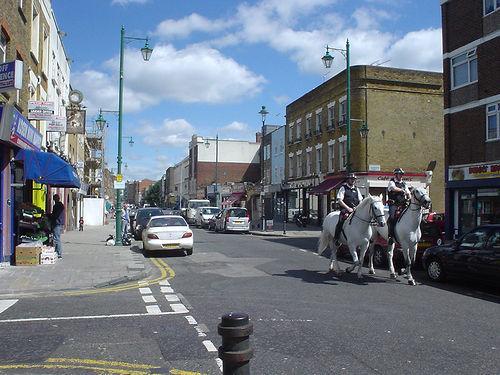
Weather: cloudy or overcast